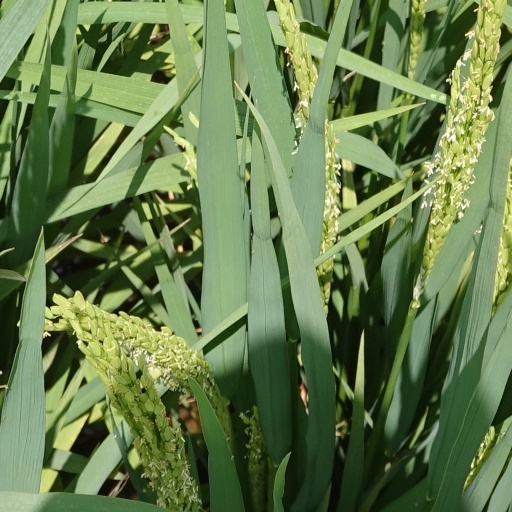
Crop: rice